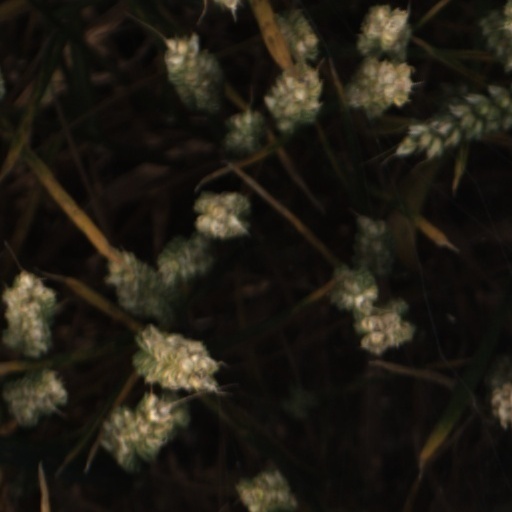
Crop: wheat